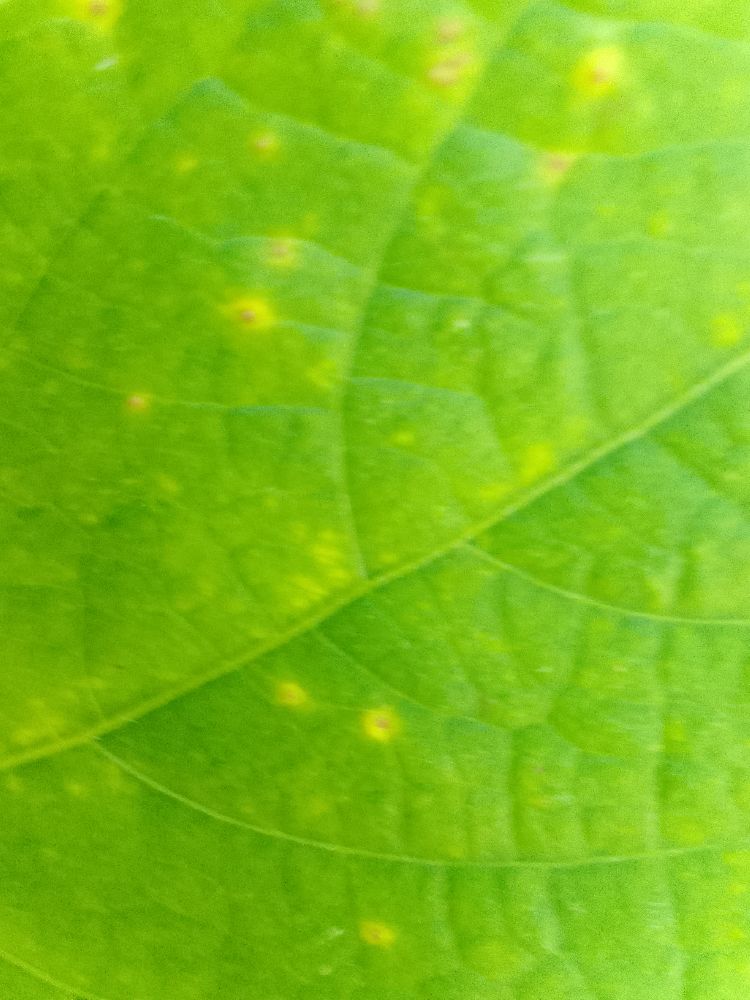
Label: rust